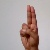
The image shows a hand gesture representing the letter 'U' in Indian Sign Language.